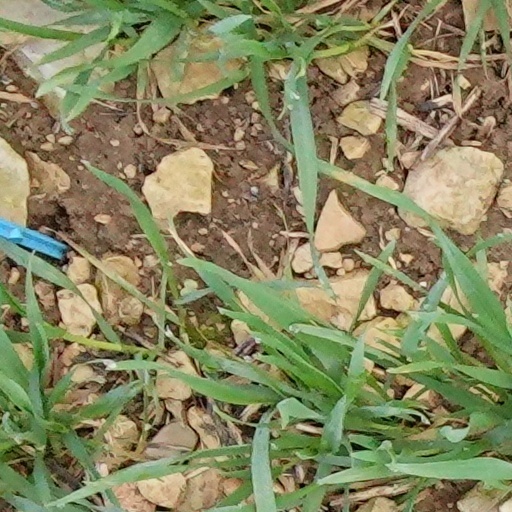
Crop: wheat